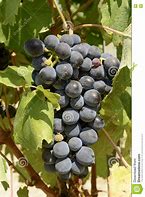
Label: Grapes